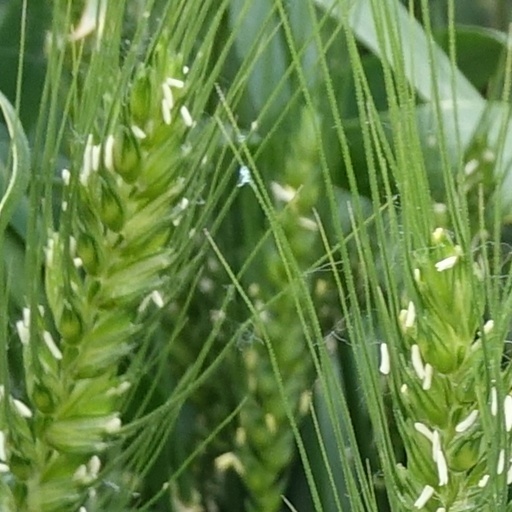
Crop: wheat